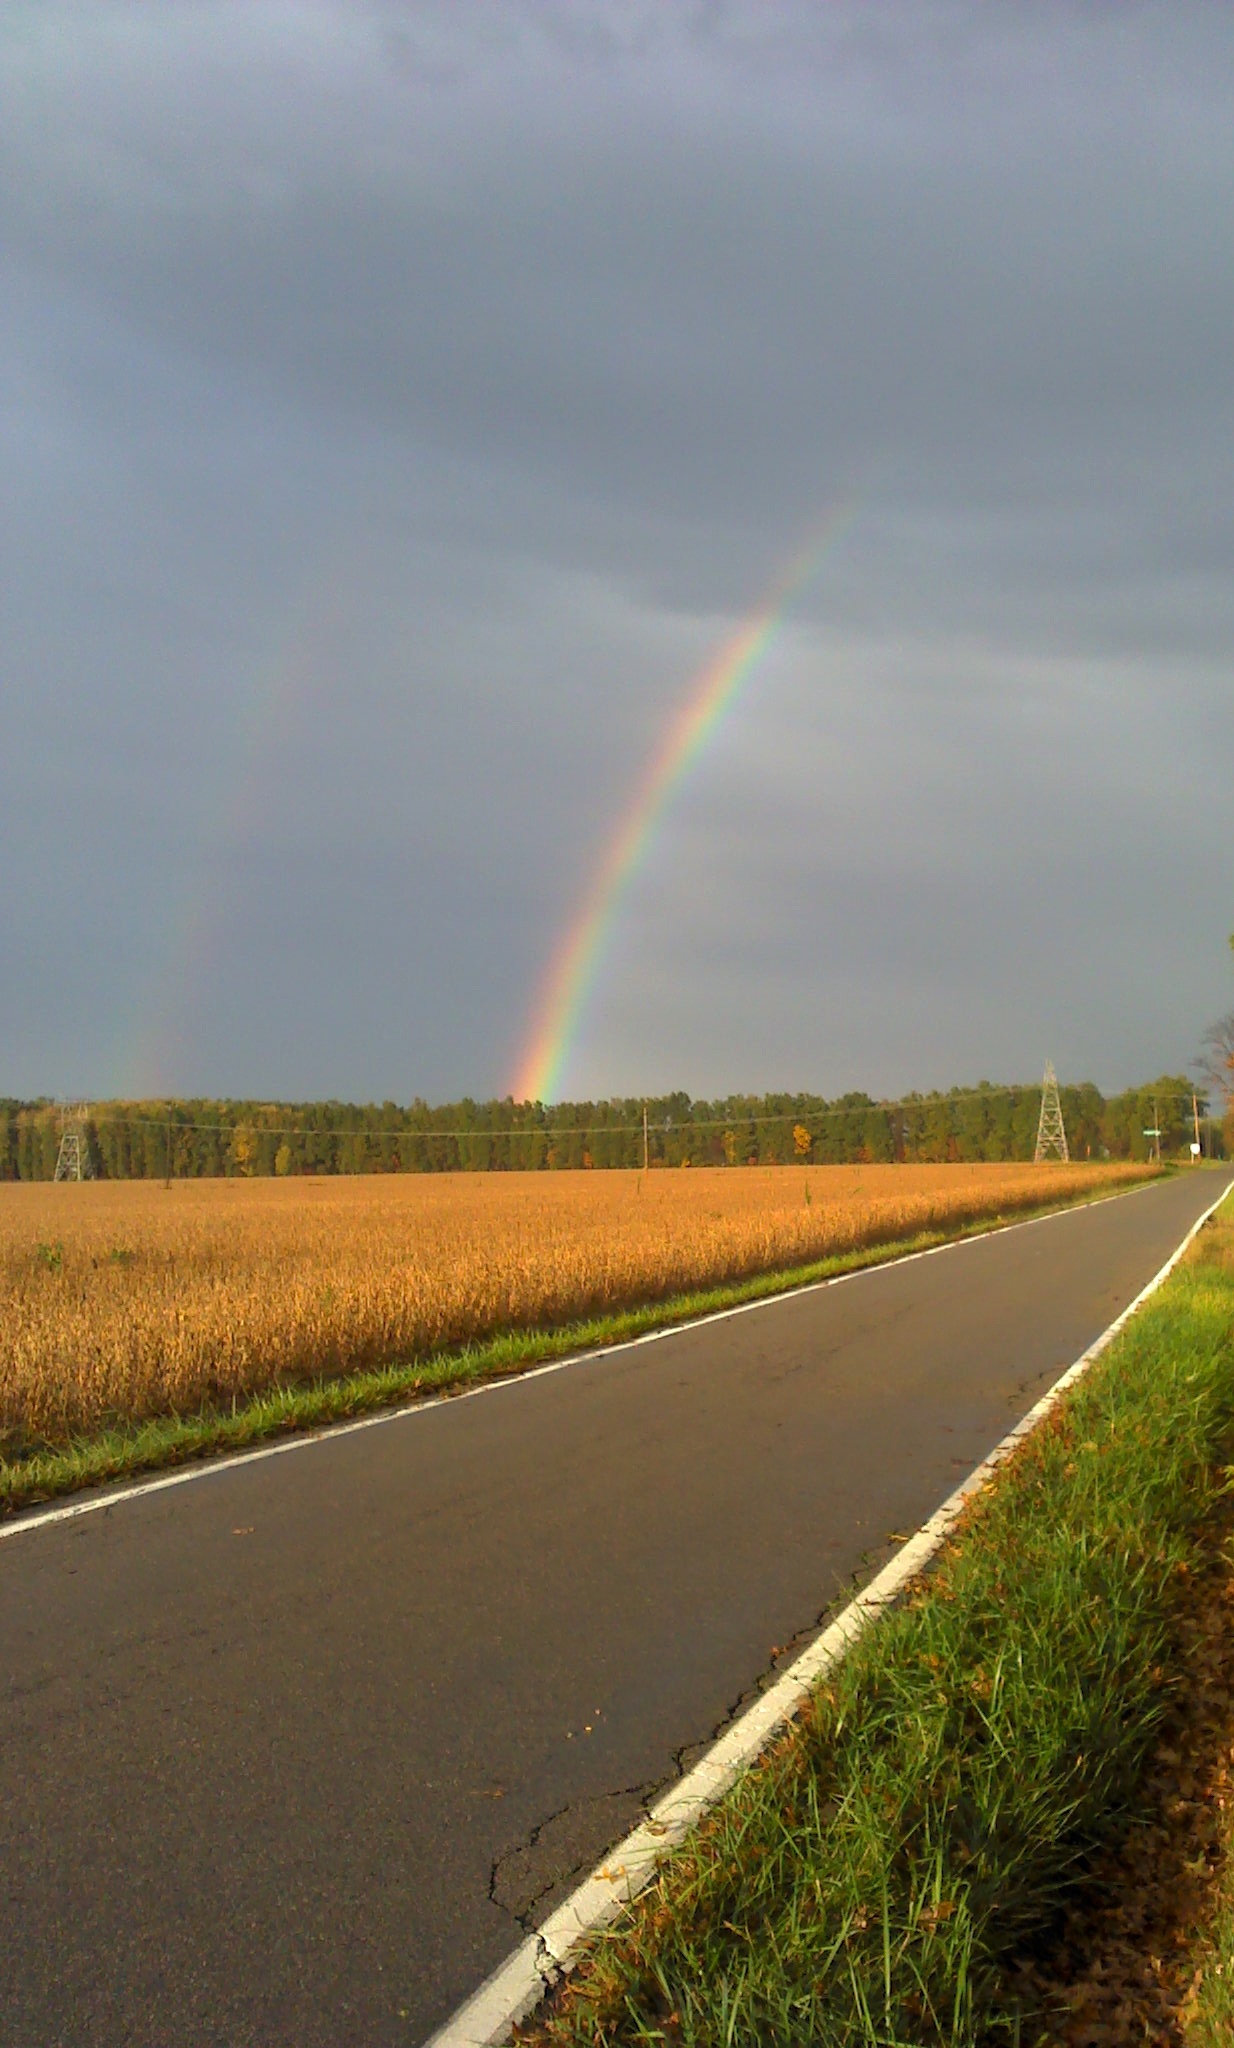
path, grass, horizon, light, cloud, sky, road, field, prairie, sunlight, morning, hill, perspective, highway, country, rural, plain, white line, rainbow, infrastructure, rainbows, rural area, meteorological phenomenon, atmospheric phenomenon, atmosphere of earth, controlled access highway, intersect